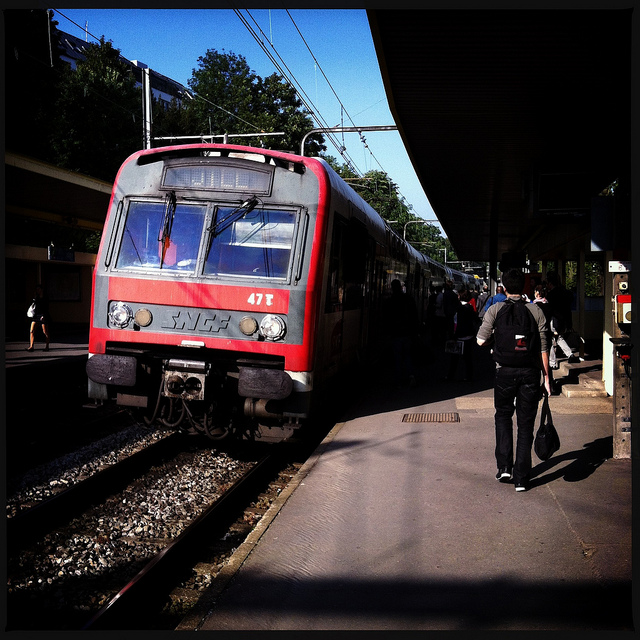
The people are all waiting to catch the bus.

a big red train that is parked next to a buliding

A train pulls into a station with  people waiting to board.

people walking by a train next to a train station

A red train is riding along the train tracks.